Fabian Johnson

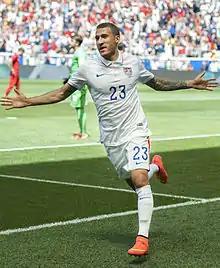
Johnson with the United States in 2014

Fabian Marco Johnson (born December 11, 1987) is a former professional soccer player who played as a full-back or wide midfielder. Born in Germany, he represented the United States national team. He also made appearances for Germany at youth level.